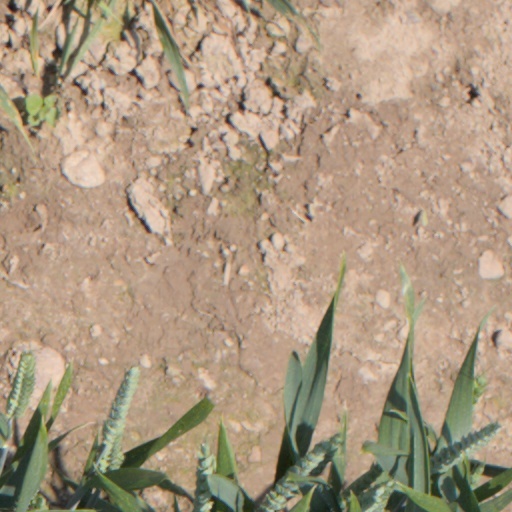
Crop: wheat